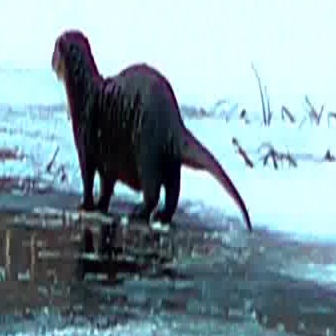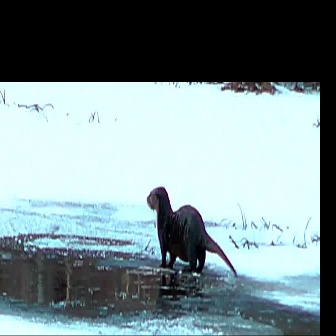
  Please identify the target specified by the bounding box [51,28,252,229] in the first image and locate it in the second image. Return the coordinates in [x_min,y_min,x_max,y_max] format.
Answer: [146,186,237,278]